Transport in Burkina Faso

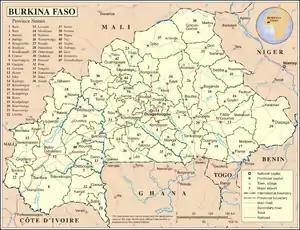
A 2007 map of Burkina Faso, including main and secondary roads, major airports, and railroad lines

Transport in Burkina Faso consists primarily of road, air and rail transportation. The World Bank classified country's transportation as underdeveloped but noted that Burkina Faso is a natural geographic transportation hub for West Africa.